Got the morbs

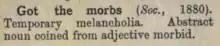
Dictionary definition for "got the morbs" in "Passing English of the Victorian Era" (1909)

"Got the morbs" is a slang phrase or euphemism used in the Victorian era. The phrase describes a person afflicted with temporary melancholy or sadness. The term was defined in James Redding Ware's 1909 book "Passing English of the Victorian Era".